Elephant in the Room (2016 film)

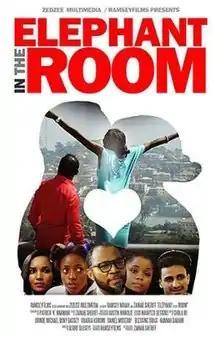
Theatrical release poster

Elephant in the Room is a 2016 Nigerian romantic comedy film directed by Asurf Oluseyi, and starring Ramsey Nouah and Zainab Sheriff in lead roles. The film, which was shot and set in Sierra Leone, was released on 8 January 2016.